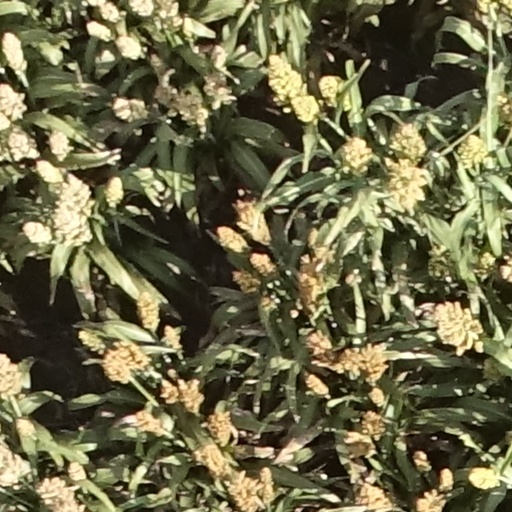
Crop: sorghum